Canadian war memorials

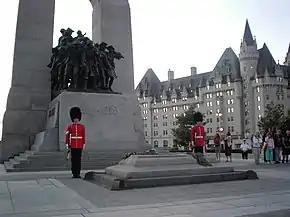
Ceremonial Guard stand watch over Canada's national memorial, "The Response", with the Tomb of the Unknown Soldier in the foreground.

Canadian war memorials are buildings, monuments, and statues that commemorate the armed actions in the territory encompassing modern Canada, the role of the Canadian military in conflicts and peacekeeping operations, and Canadians who died or were injured in a war. Much of this military history of Canada is commemorated today with memorials across the country and around the world. Canadian memorials commemorate the sacrifices made as early as the Seven Years' War to the modern day War on Terror. As Newfoundland was a British Dominion until joining Confederation in 1949, there are several monuments in Newfoundland and Labrador and abroad which were dedicated to Newfoundland servicemen and women.